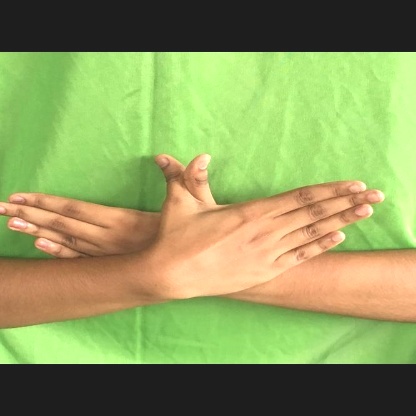
Mudra: Garuda